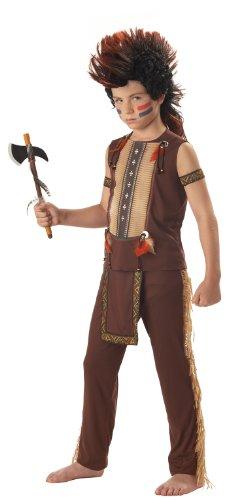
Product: Indian Warrior Boy's Costume
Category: Clothing, Shoes & Jewelry | Costumes & Accessories | Kids & Baby | Boys | Costumes
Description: Mohawk.
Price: $25.93 - $39.99